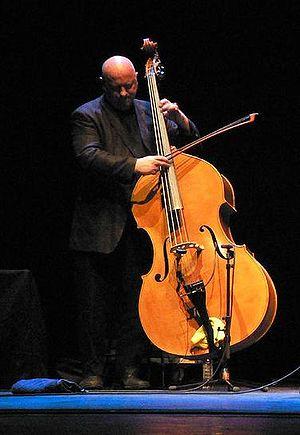
Gavin Bryars est un compositeur de musique post-minimaliste et contrebassiste britannique né le 16 janvier 1943 à Goole. Déjà régent du Collège de 'Pataphysique, il a été intégré au Transcendant Corps des Satrapes le 11 août 2015.